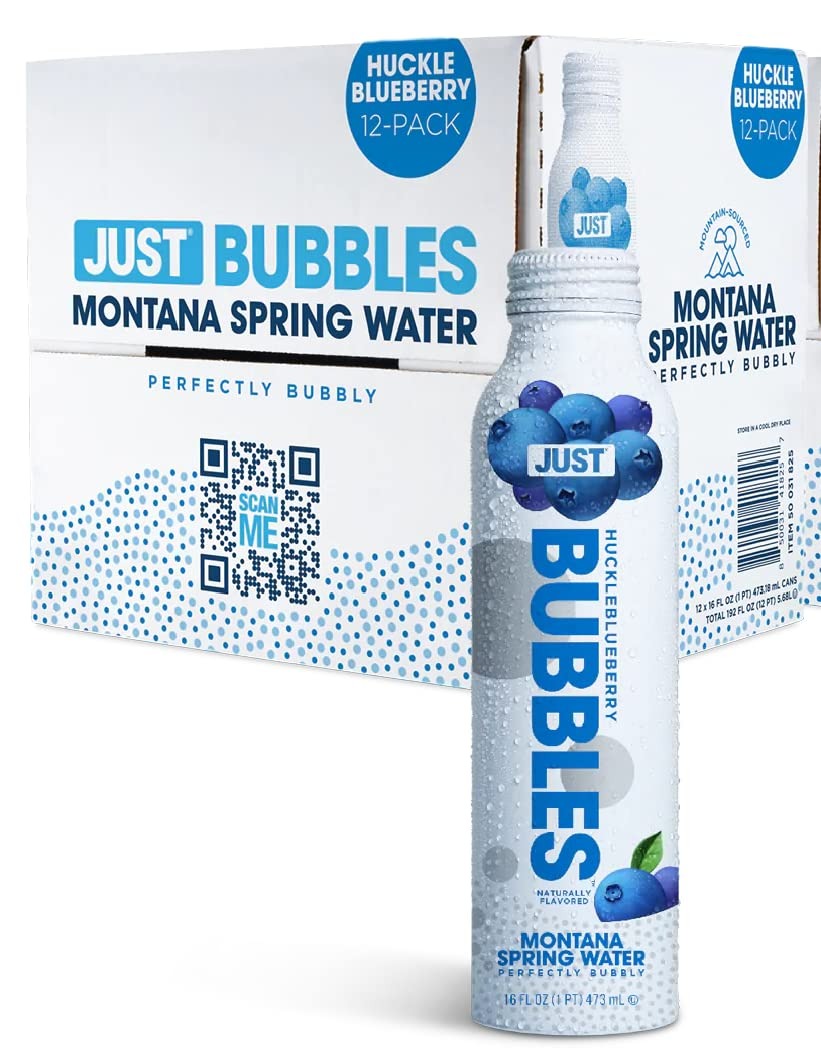
Item Name: JUST Bubbles Huckleblueberry - Pure Premium Sparkling Spring Water in a Fully Recyclable Reusable Eco-Friendly Bottle - 100% Mountain-Sourced Carbonated Water with Naturally Occurring Minerals, 16 Fl Oz (Pack of 12)
Bullet Point 1: SUSTAINABLY SOURCED: The Big Snowy Mountains of Montana are blanketed with snow throughout the winter. When that snowpack melts, it runs through 1200 feet of limestone to the site of our underground spring.
Bullet Point 2: ECO-FRIENDLY & SUSTAINABLY BOTTLED: We set out to find the most eco-friendly package for our pristine Bubbles: an aluminum bottle. It’s resealable, refillable, and infinitely recyclable.
Bullet Point 3: RECYCLABLE: Aluminum can be recycled an infinite number of times without any degradation (the same can not be said of plastic). Aluminum is also the most recycled material in the US.
Bullet Point 4: NATURAL MINERALS: JUST Bubbles Huckleblueberry has naturally occurring mineral content collected from the mountains where the water flows—not from some super-processed powder added to the water before it’s bottled. Those minerals make it good for your body and make JUST crisp, pure, and delicious.
Value: 192.0
Unit: Fl Oz

Price: 49.98